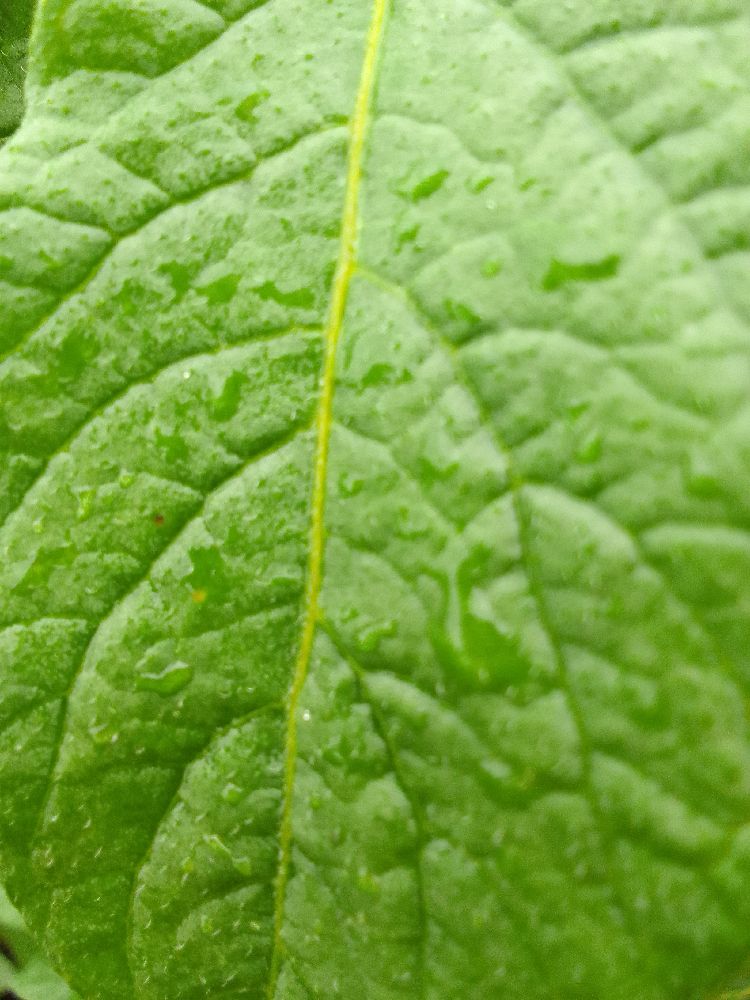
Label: Healthy